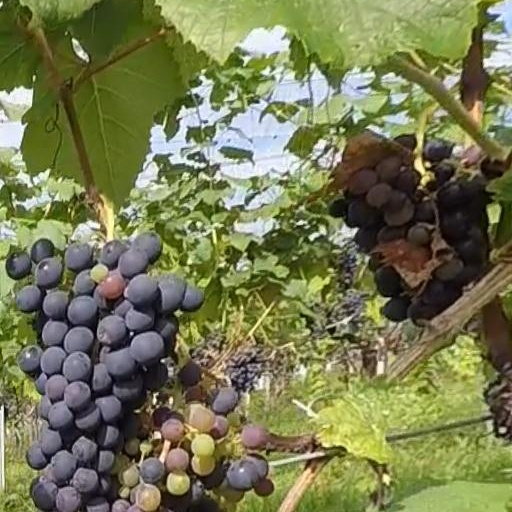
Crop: grape